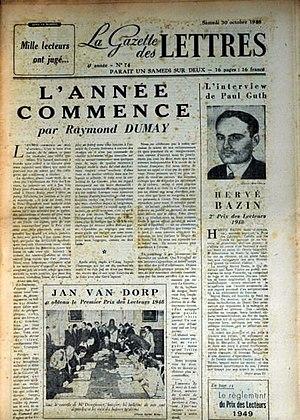
Jan Van Dorp obtient le premier prix des lecteurs de La Gazette des Lettres en octobre 1948
Jan Van Dorp, est un romancier belge d'expression française.